J. M. Gordon

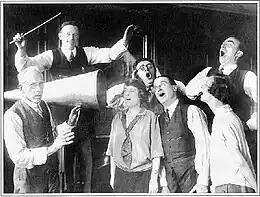
(l to r) Gordon, Norris, Winifred Lawson, Leo Sheffield, Henry Lytton, Eileen Sharp and Darrell Fancourt – publicity shot for "Princess Ida", 1924

Gordon stage managed and then directed D'Oyly Carte productions for twenty-nine years. He coached new artists on the blocking, dances, and line readings for each part, and maintained strict quality control over the productions. He was named stage director for the company in 1922 and served in that capacity for seventeen years. When "The Sorcerer" was revived in 1916 after a long absence from the company's repertory, Gordon directed the production. In consultation with Rupert D'Oyly Carte, he was responsible for making major textual revisions to "Ruddigore" when it was revived, for the first time, in December 1921. Around the same time, he worked with the company's musical director, Harry Norris, to create the radically shortened "Savoy Edition" of "Cox and Box", and he approved any changes to stage business, such as Darrell Fancourt's introduction of the Mikado's famous laugh. His relations with Malcolm Sargent, whom Carte brought in to conduct London seasons in 1926 and 1929–30, were less harmonious. Sargent's brisk tempos upset Gordon, who protested unavailingly that they interfered with the pacing of the stage action. Some senior company members agreed with Gordon, but Carte backed Sargent.